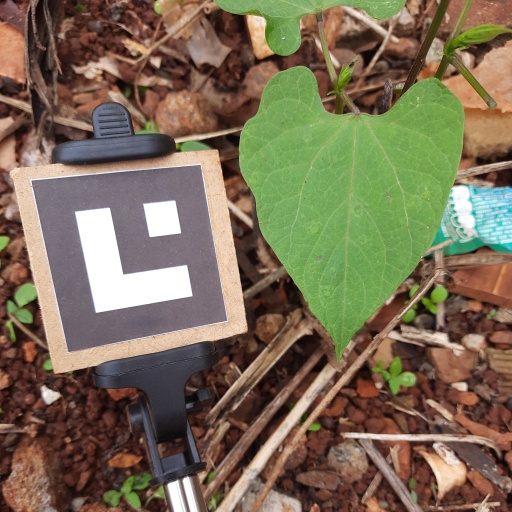
Observations: flat surface, no eating holes, under shade